Eddie McClintock

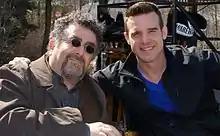
McClintock with his "Warehouse 13" costar Saul Rubinek

McClintock achieved his widest recognition in 2009 when he was cast as Secret Service agent Pete Lattimer on the Syfy series "Warehouse 13". His performance on the show was noted for a "goofy charm" that made the character likable. The Los Angeles Times highlighted the series' "flirty fun" tone and credited McClintock's "rugged good looks and crooked smile" with helping to draw record Syfy viewership. McClintock has said he helped shape Pete's backstory by making the character a recovering alcoholic, reflecting his own sobriety and adding depth beneath the humor.